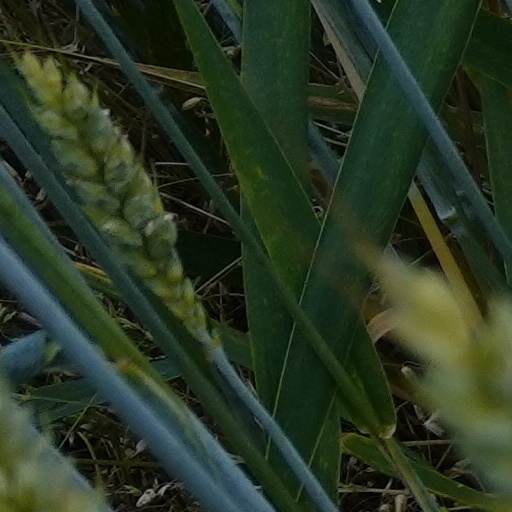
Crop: wheat